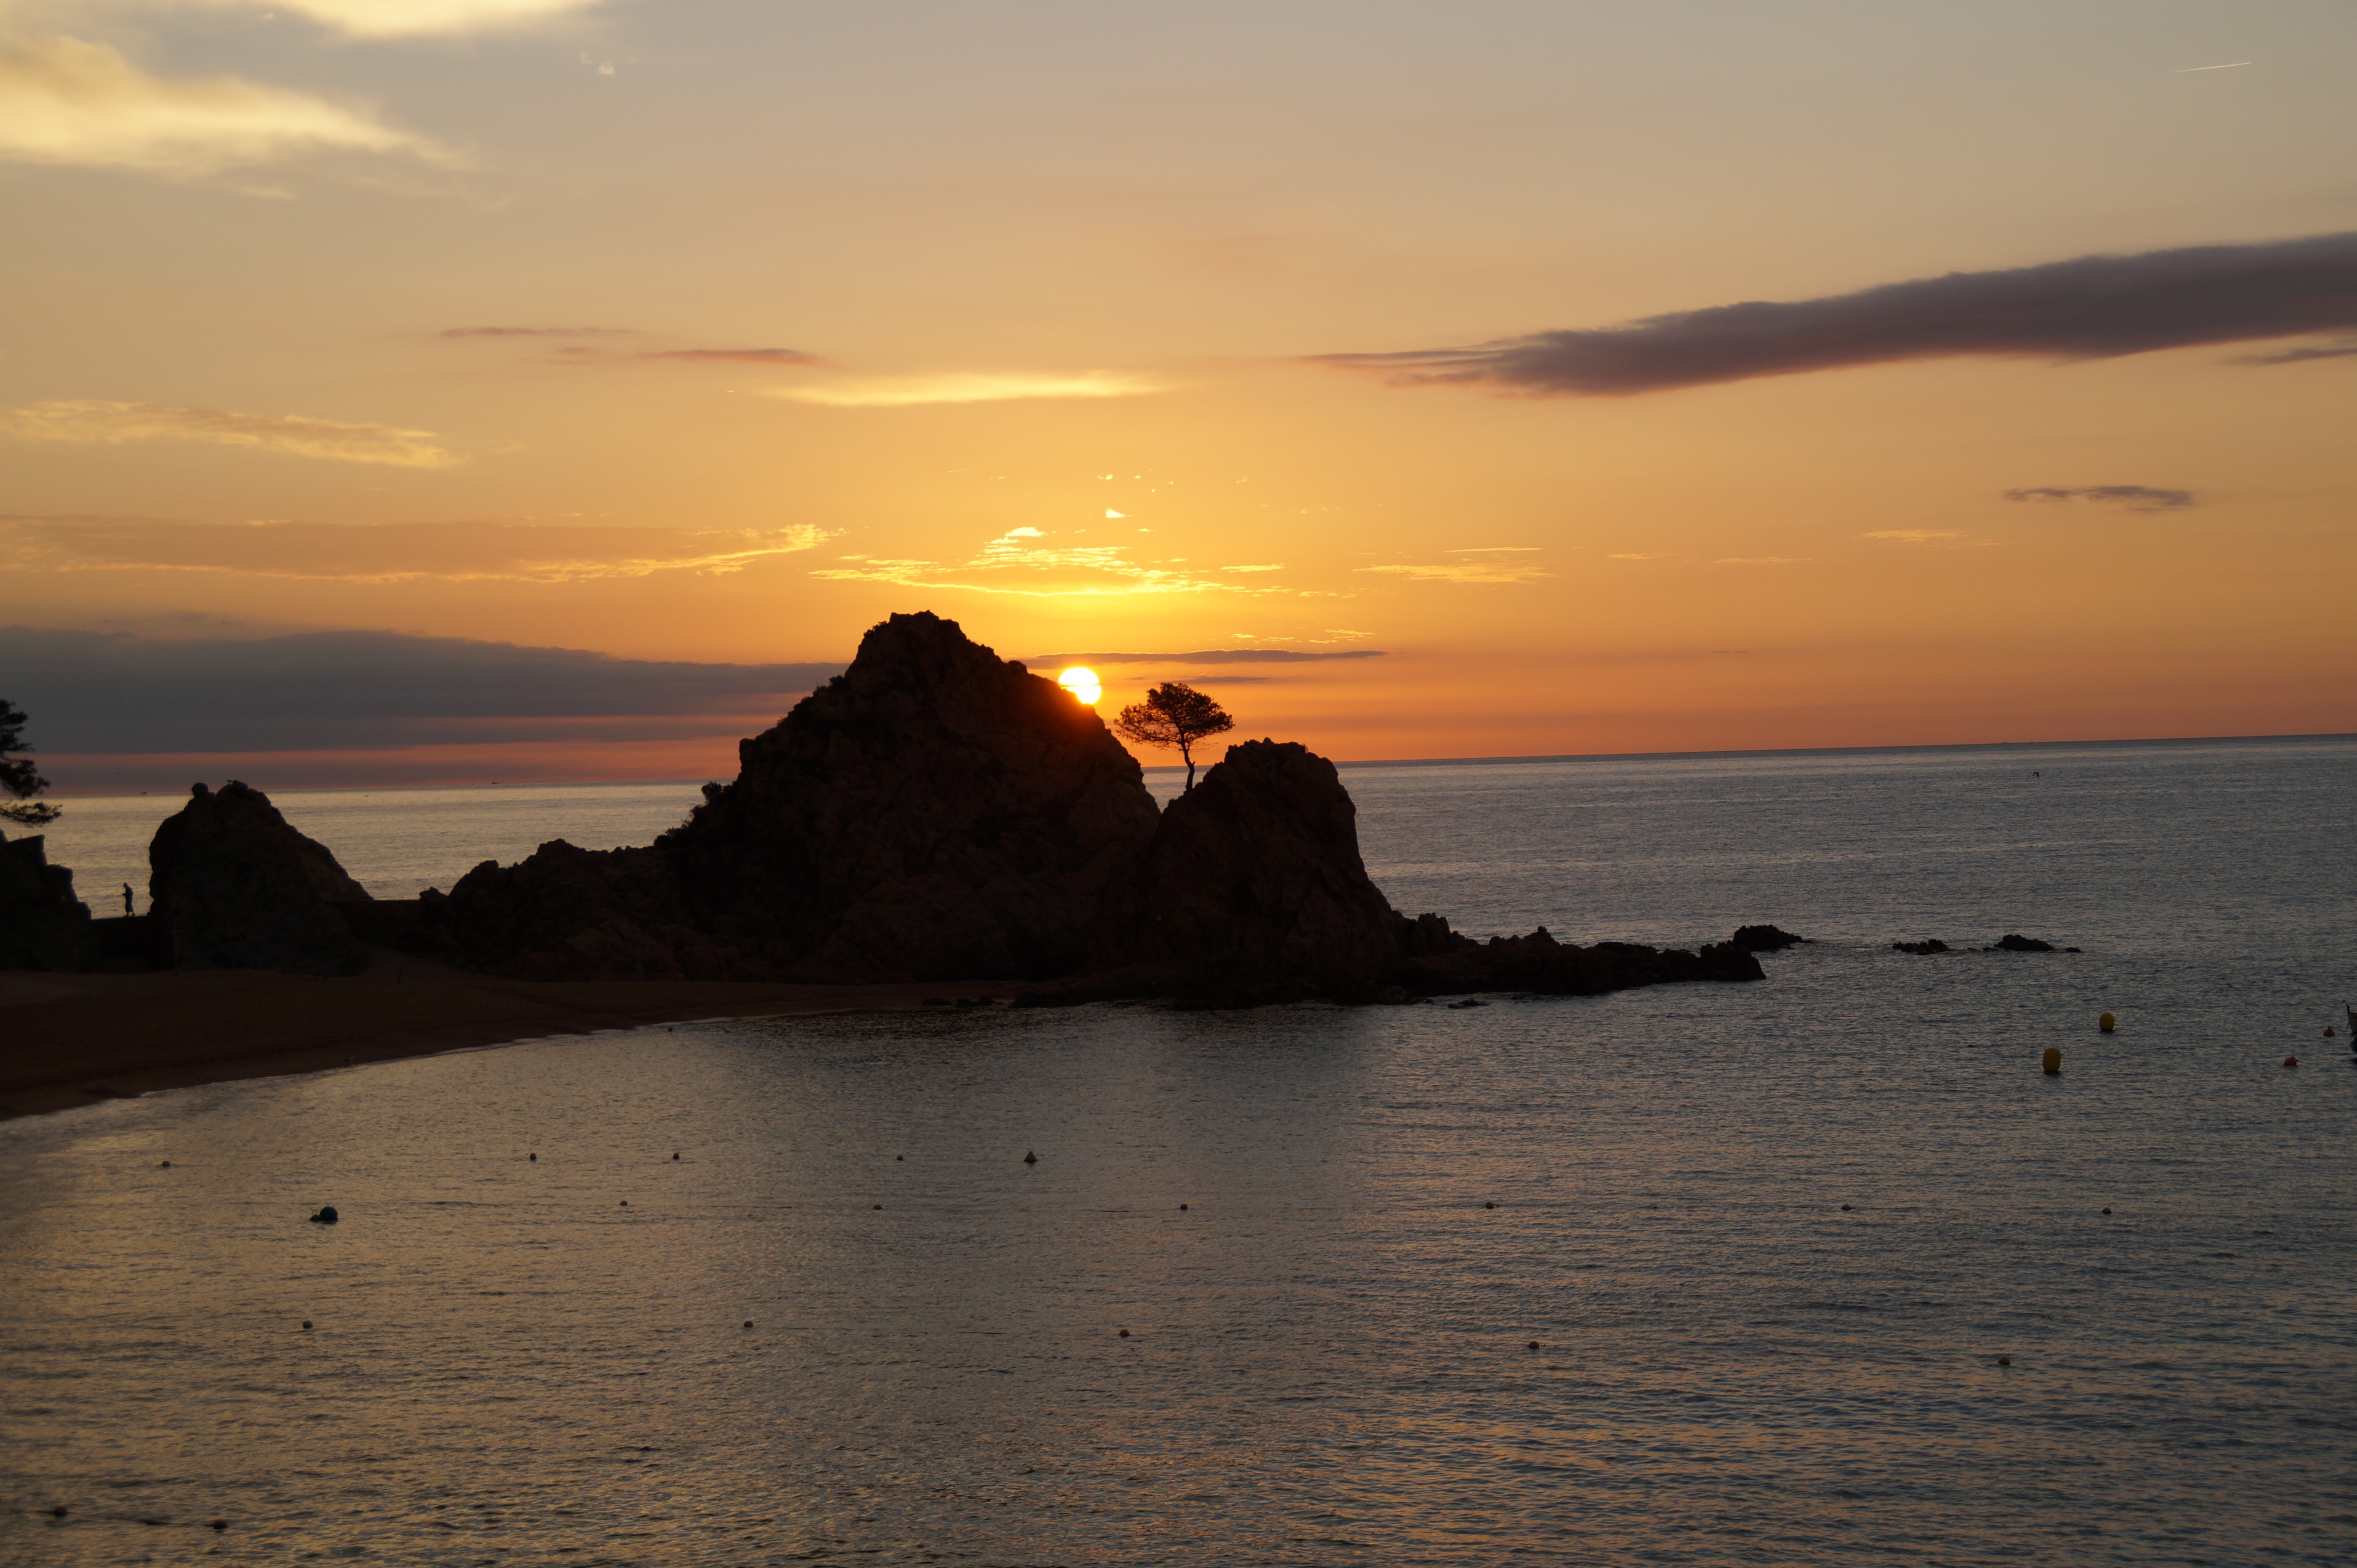
beach, landscape, sea, coast, sand, rock, ocean, horizon, cloud, sky, sun, sunrise, sunset, morning, shore, wave, dawn, dusk, evening, bay, body of water, spain, cape, afterglow, by the sea, wind wave